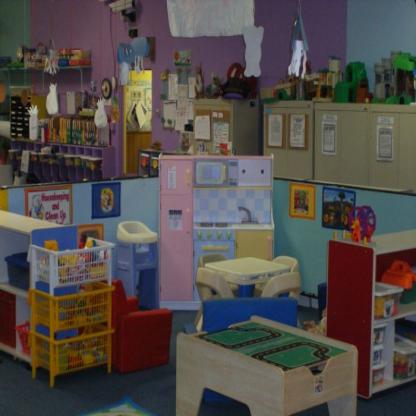
Scene: Indoor